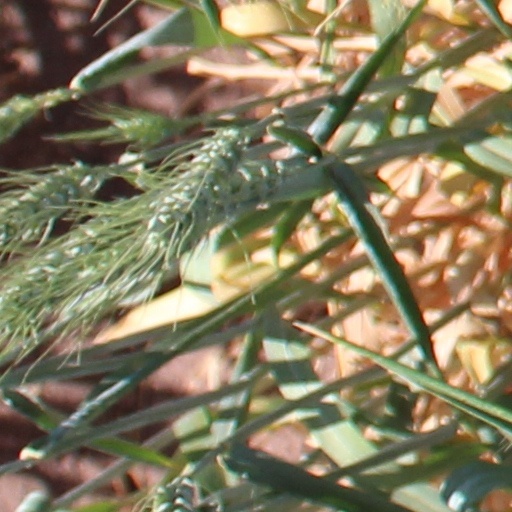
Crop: wheat